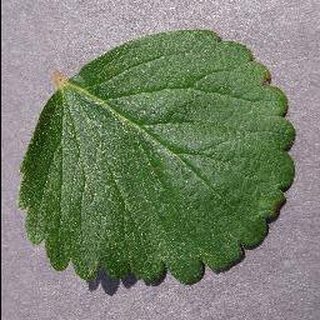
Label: healthy_strawberry